Championship Blackjack

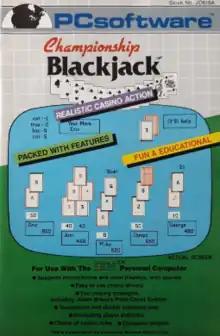

"Championship Blackjack" is a game in which blackjack is played using established professional gambling rules.